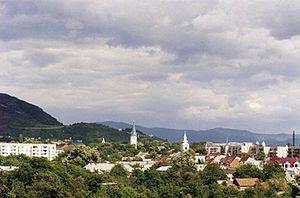
Vynohradiv ou Sévliouche est une ville de l'oblast de Transcarpatie, en Ukraine, et le centre administratif du raïon de Vynohradiv. Sa population s'élevait à 25 543 habitants en 2016.